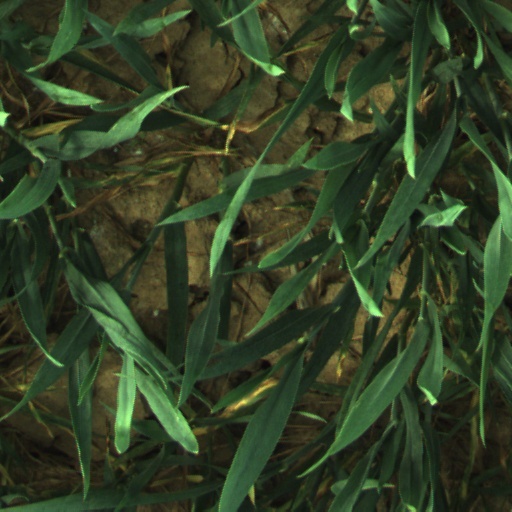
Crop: wheat